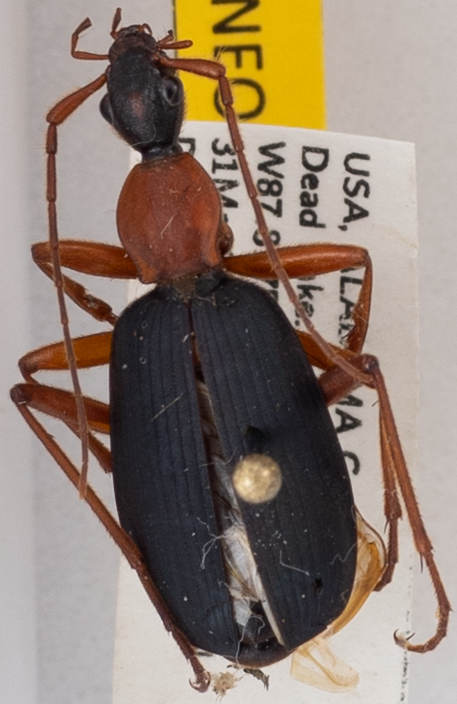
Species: Galerita bicolor
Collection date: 2022-05-31
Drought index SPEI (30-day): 0.612
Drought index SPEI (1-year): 1.01
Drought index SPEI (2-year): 1.28